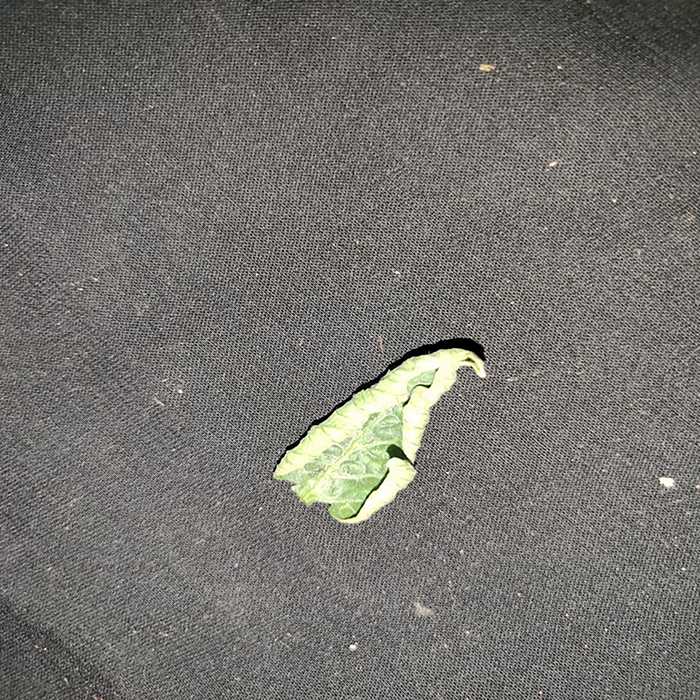
Plant: Tomato
Label: Tomato leaf curl virus